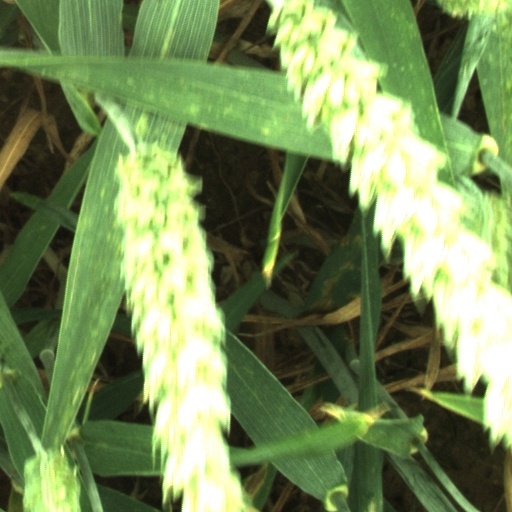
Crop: wheat